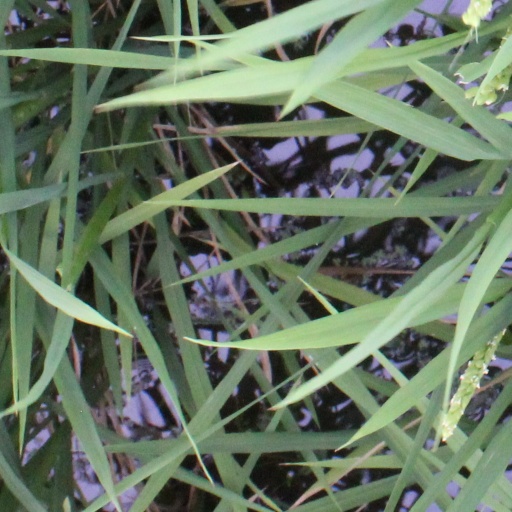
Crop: rice